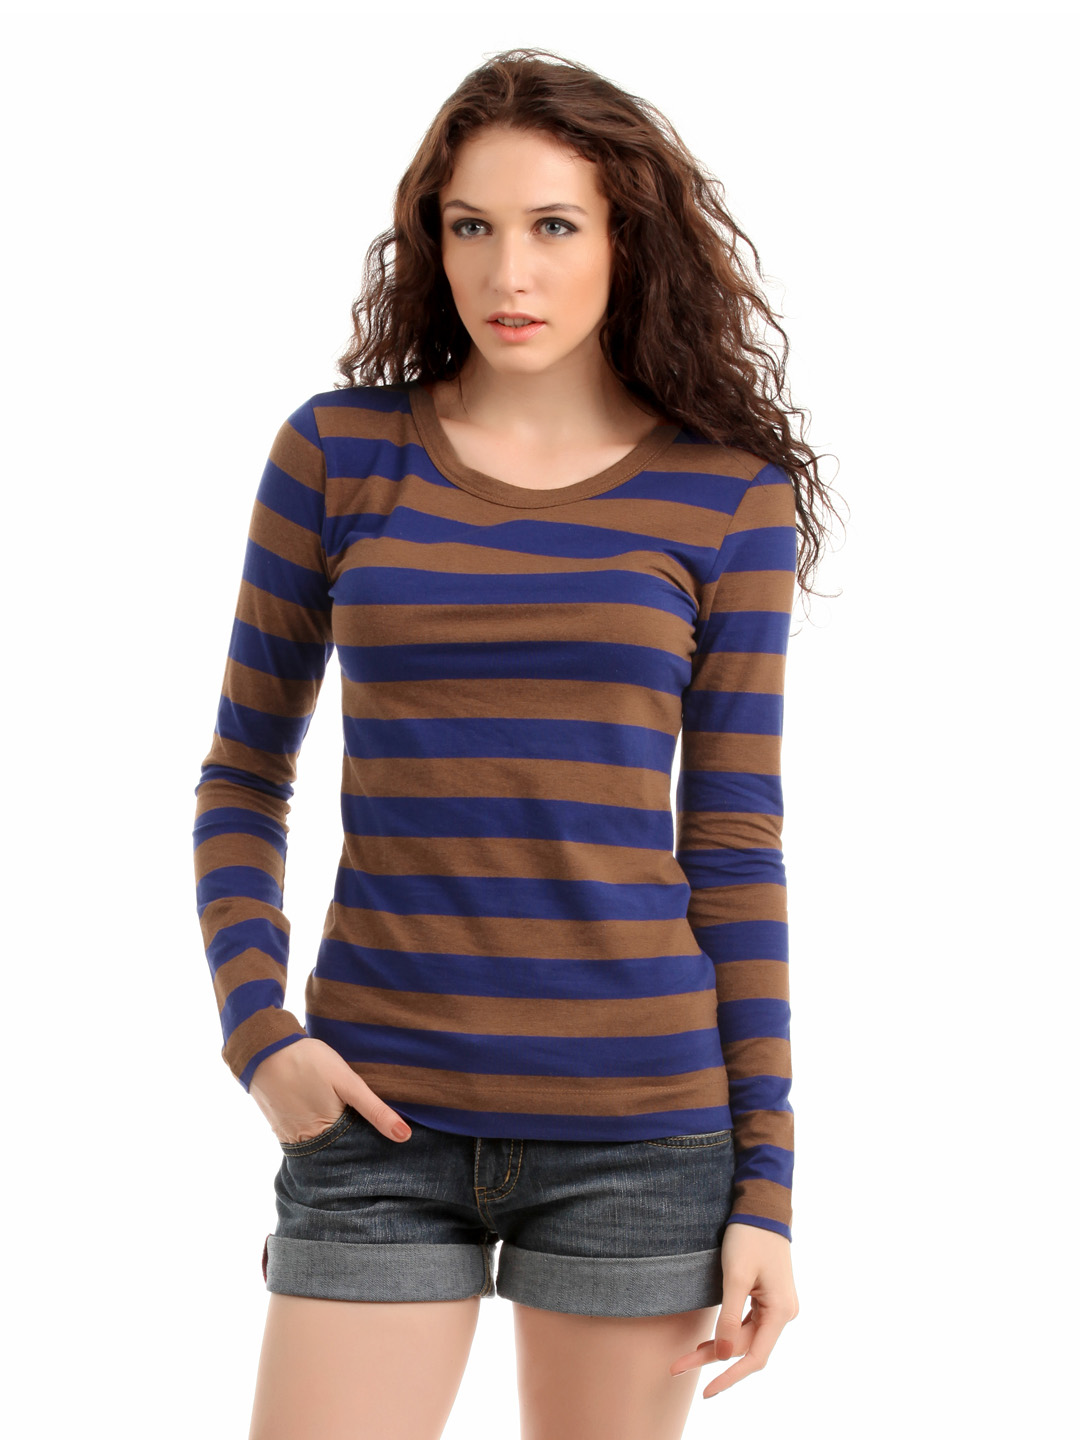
French Connection Women Brown & Blue Striped Top
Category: Apparel / Topwear / Tops
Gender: Women
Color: Brown
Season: Summer 2012
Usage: Casual